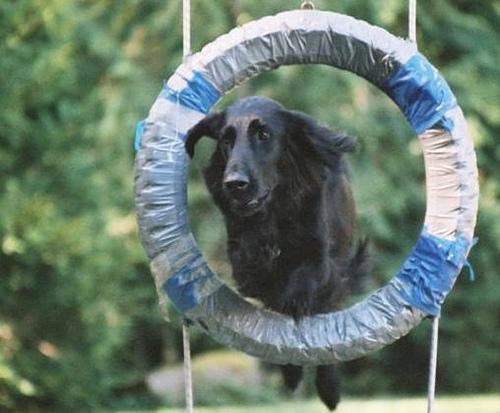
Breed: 206-n000047-flat_coated_retriever